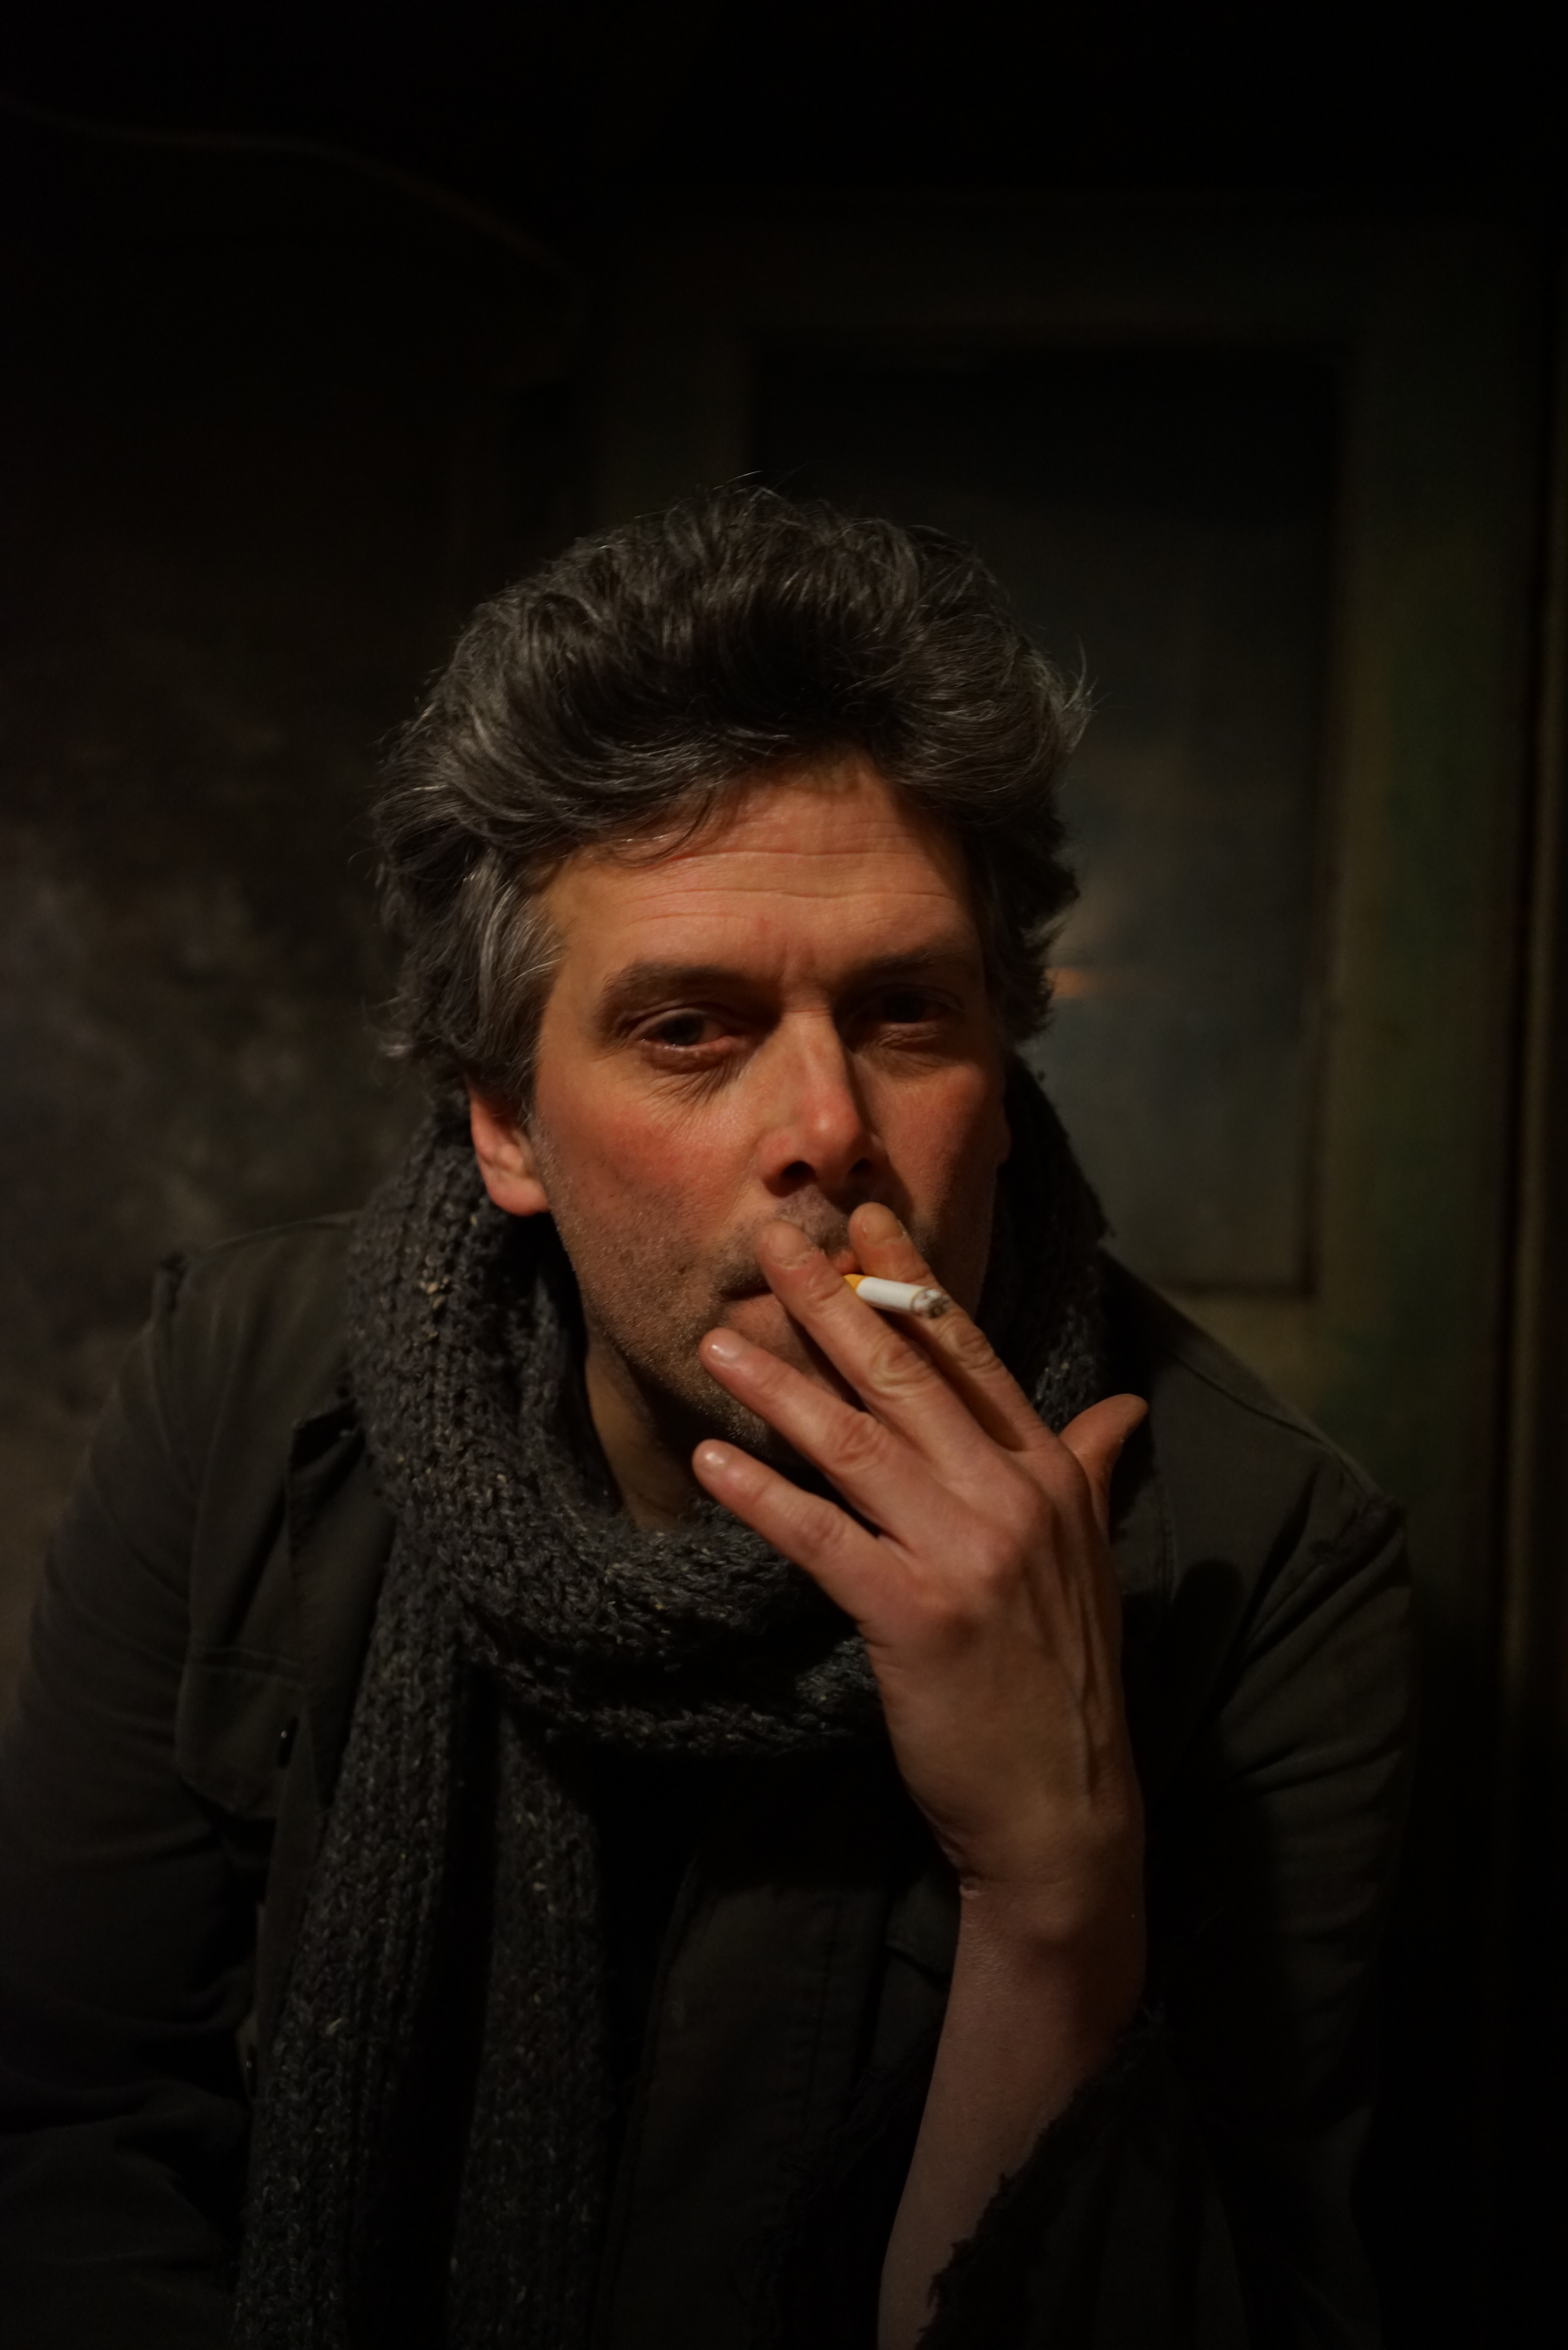
man, smoking, male, portrait, darkness, cigarette, face, singing, adult, facial hair